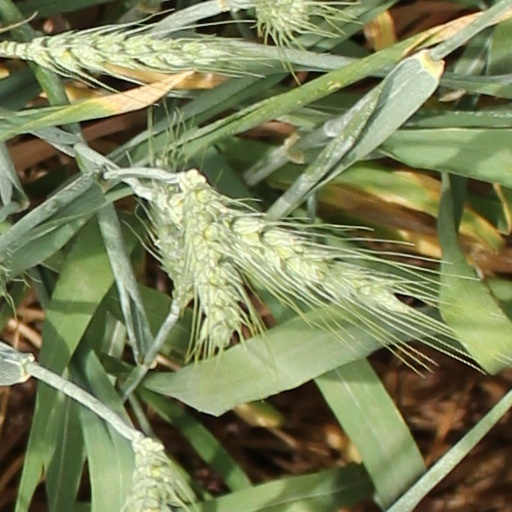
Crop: wheat